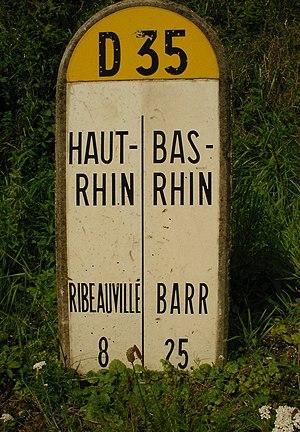
Borne frontière entre le Bas-Rhin et le Haut-Rhin (France).
Le Bas-Rhin est un département français de la région Grand Est. Il fait partie de la région historique et culturelle d'Alsace avec le département du Haut-Rhin. La préfecture ainsi que le conseil départemental sont situés à Strasbourg. Ses habitants sont appelés les Bas-Rhinois. L'Insee et la Poste lui attribuent le code 67. Le département est frontalier avec l'Allemagne.
Le Haut-Rhin est un département français de la région Grand Est. Il fait partie de la région historique et culturelle d'Alsace avec le département du Bas-Rhin. La préfecture ainsi que le conseil départemental sont situés à Colmar bien que la plus grande ville du département soit Mulhouse. Ses habitants sont appelés les Hauts-Rhinois. L'Insee et La Poste lui attribuent le code 68.